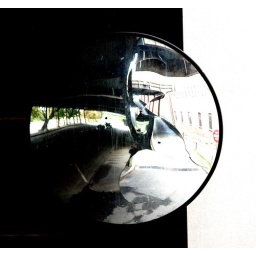
this mirror is under the bridge that's next to the history museum in concord, new hampshire